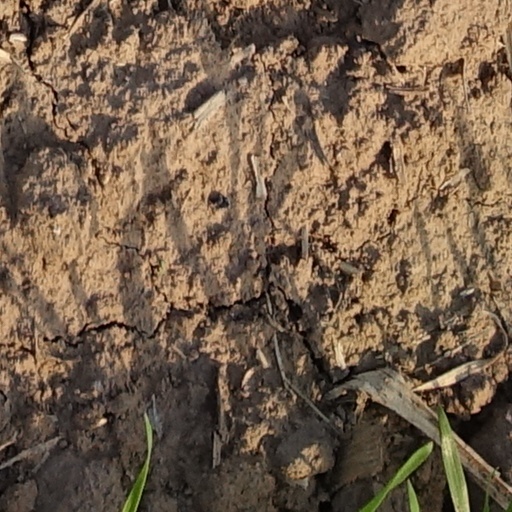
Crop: wheat